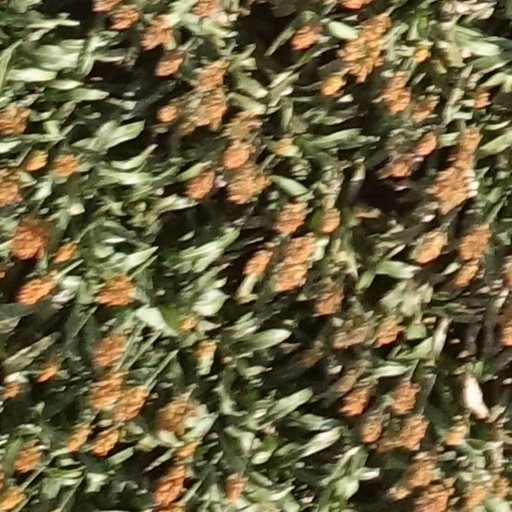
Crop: sorghum